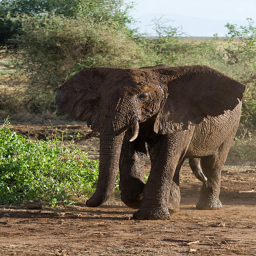
A small elephant walking across a dirt field.
A large mud covered elephant walking in dirt
an elephant drenched in mud walks on a dirt path
An elephant walks on the dirt next to a bush.
an elephant walks next to a bush of vegetation